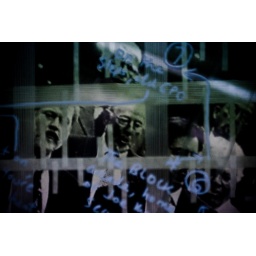
a window display at an art exhibition @ platform gallery in degraves street subway, melbourne.